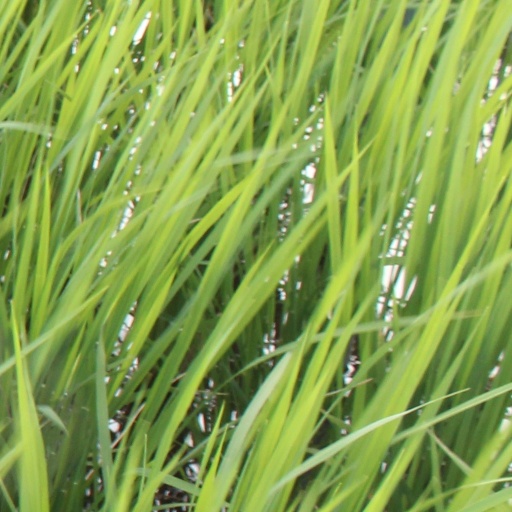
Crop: rice